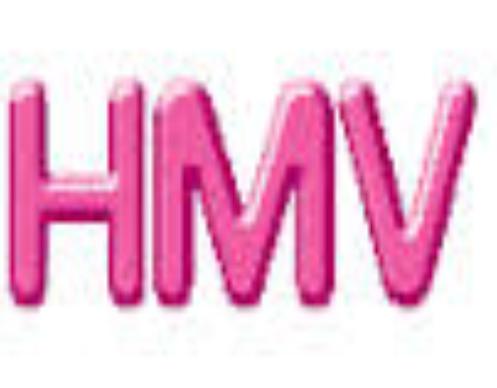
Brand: HMV
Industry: Leisure